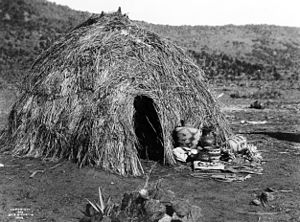
Wigwam
En apache wikiup fotograferet i 1903.
Wigwam er betegnelsen for en kuppelformet hytte der brugtes af indianere i skovområderne i den nordøstlige del af Nordamerika.